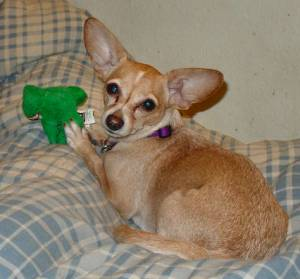
Breed: chihuahua